Haʻula Beach

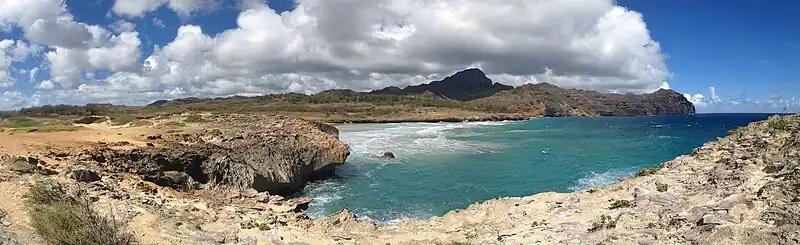
A panoramic view of Haʻula Beach, the most eastern part of Mahaulepu Beach

Ha'ula Beach is a beach on the southeast coast of the island of Kauai in the Hawaiian Islands. It sits at the center of a large cove with a low, flat rock shelf fronting the rest of the beach. Behind the beach are the highest sand dunes on the south shore. The rocky offshore bottom and surf preclude swimming in the cove. This shoreline is prized for its beauty and solitude. The beach is occasionally visited by fishermen, trail riders, and Hawaiian monk seals.